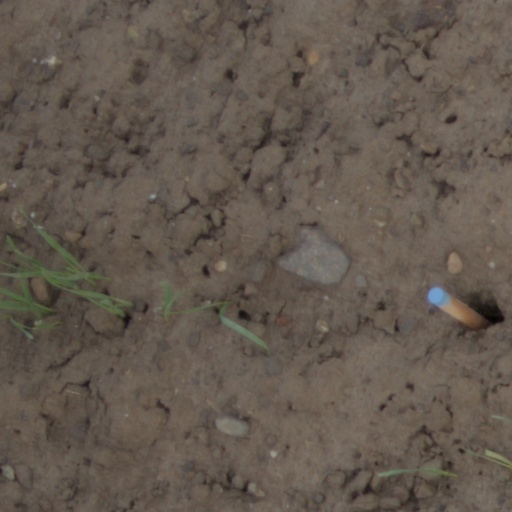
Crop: wheat